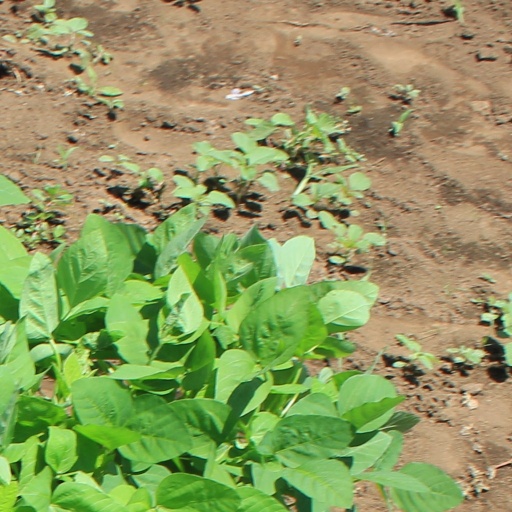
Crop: soybean